Mecha Wolf 450

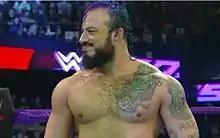
John Yurnet moments before his match against Mustafa Ali

In December 2014, Mr. 450 Hammett wrestled Bull Dempsey as Jesús De León on an episode of "NXT". On July 22, 2015, he made a second appearance on NXT losing to Baron Corbin in less than 5 seconds. On August 19, he made another NXT appearance in an eight-man tag team match, teaming with Jesse Sorensen, Aaron Solow and Jonny Vandal losing to Enzo Amore, Colin Cassady and The Hype Bros (Zack Ryder and Mojo Rawley).